David Adeang

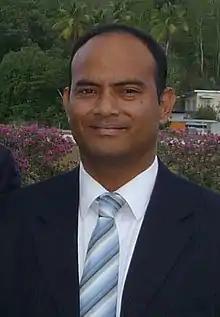
Adeang in 2012

David Ranibok Waiau Adeang (born 24 November 1969) is a Nauruan politician, currently serving as President of Nauru. Adeang is the former Speaker of the Parliament of Nauru, and Nauru's Minister of Finance and Justice, as well as the Minister Assisting the President of Nauru.